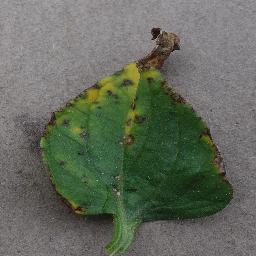
Label: Tomato___Bacterial_spot